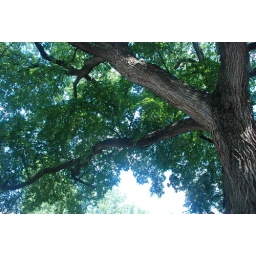
Beautiful tree out front with lots of shade in the summer, keeps the house cool.